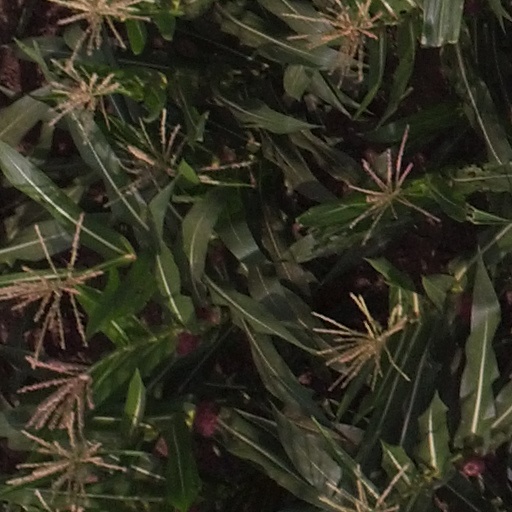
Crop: maize; corn